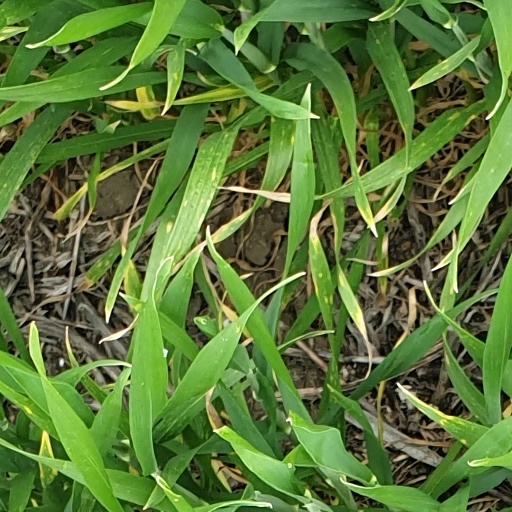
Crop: wheat